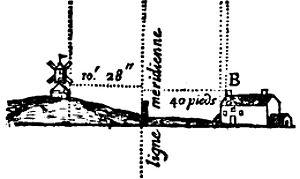
Dessin de la localisation de la Mire Nord de Picard.
Jean Picard, dit l'abbé Picard, né le 21 juillet 1620 à La Flèche et mort le 12 octobre 1682 à Paris, est un géodésien et un astronome français.